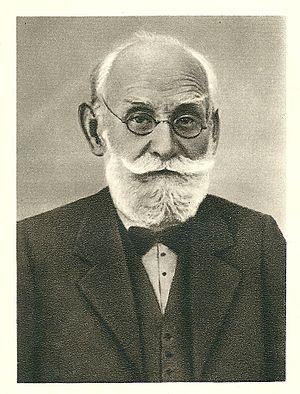
Ivan Pavlov, vers la fin de sa vie (en 1935)